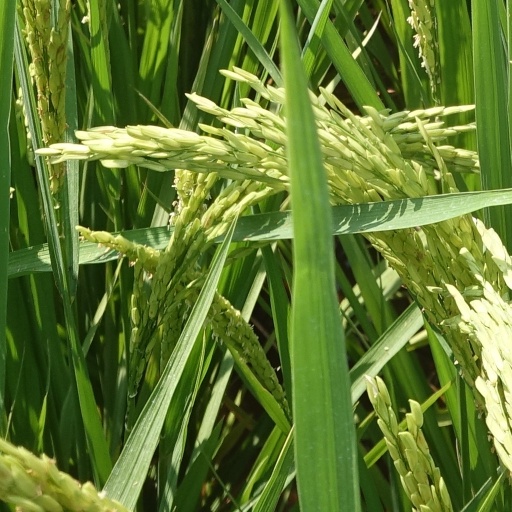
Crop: rice